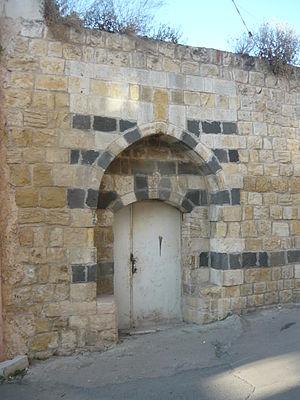
Dahir al-Umar al-Zaydani ou Ẓāhir āl-'Umar az-Zaydānī, né en 1689/1690 à Arraba, mort le 21 août 1775 à Acre, est un chef arabe du Sud de la Syrie ottomane. Au milieu du XVIIIᵉ siècle, profitant de l'affaiblissement de l'Empire ottoman, il parvient à établir une principauté quasi indépendante et à résister à plusieurs offensives menées par les gouverneurs ottomans de Syrie et d'Égypte. Mais il est finalement vaincu et tué en 1775.